Mont-de-Laval

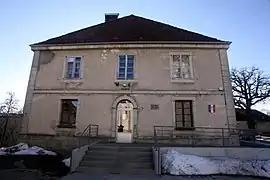
The town hall in Mont-de-Laval

Mont-de-Laval is a commune in the Doubs department in the Bourgogne-Franche-Comté region in eastern France.